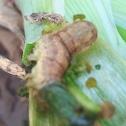
Crop: Onion
Condition: caterpillar-p